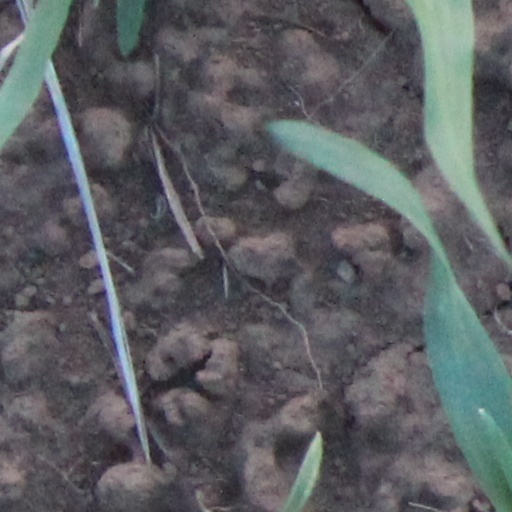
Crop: wheat